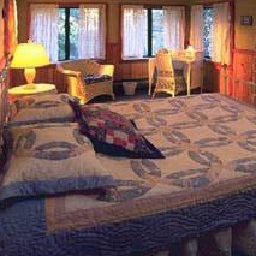
Room type: bedroom